Primo Carnera

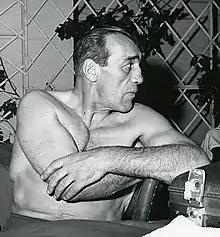
Carnera in 1955

According to boxing historian Herbert Goldman, Carnera was "very much mob controlled." His contract was purchased by mobster Owney Madden after Carnera's arrival in New York in 1930. Abe Attell was brought in to train Carnera. Attell had been caught up in the Black Sox Scandal. However Attell was acquitted when he successfully convinced the jury that he was the wrong Abe Attell.